Sky position (RA, Dec in degrees): 183.653, 10.506
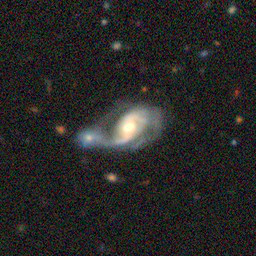
Galaxy morphology: Merging Galaxies